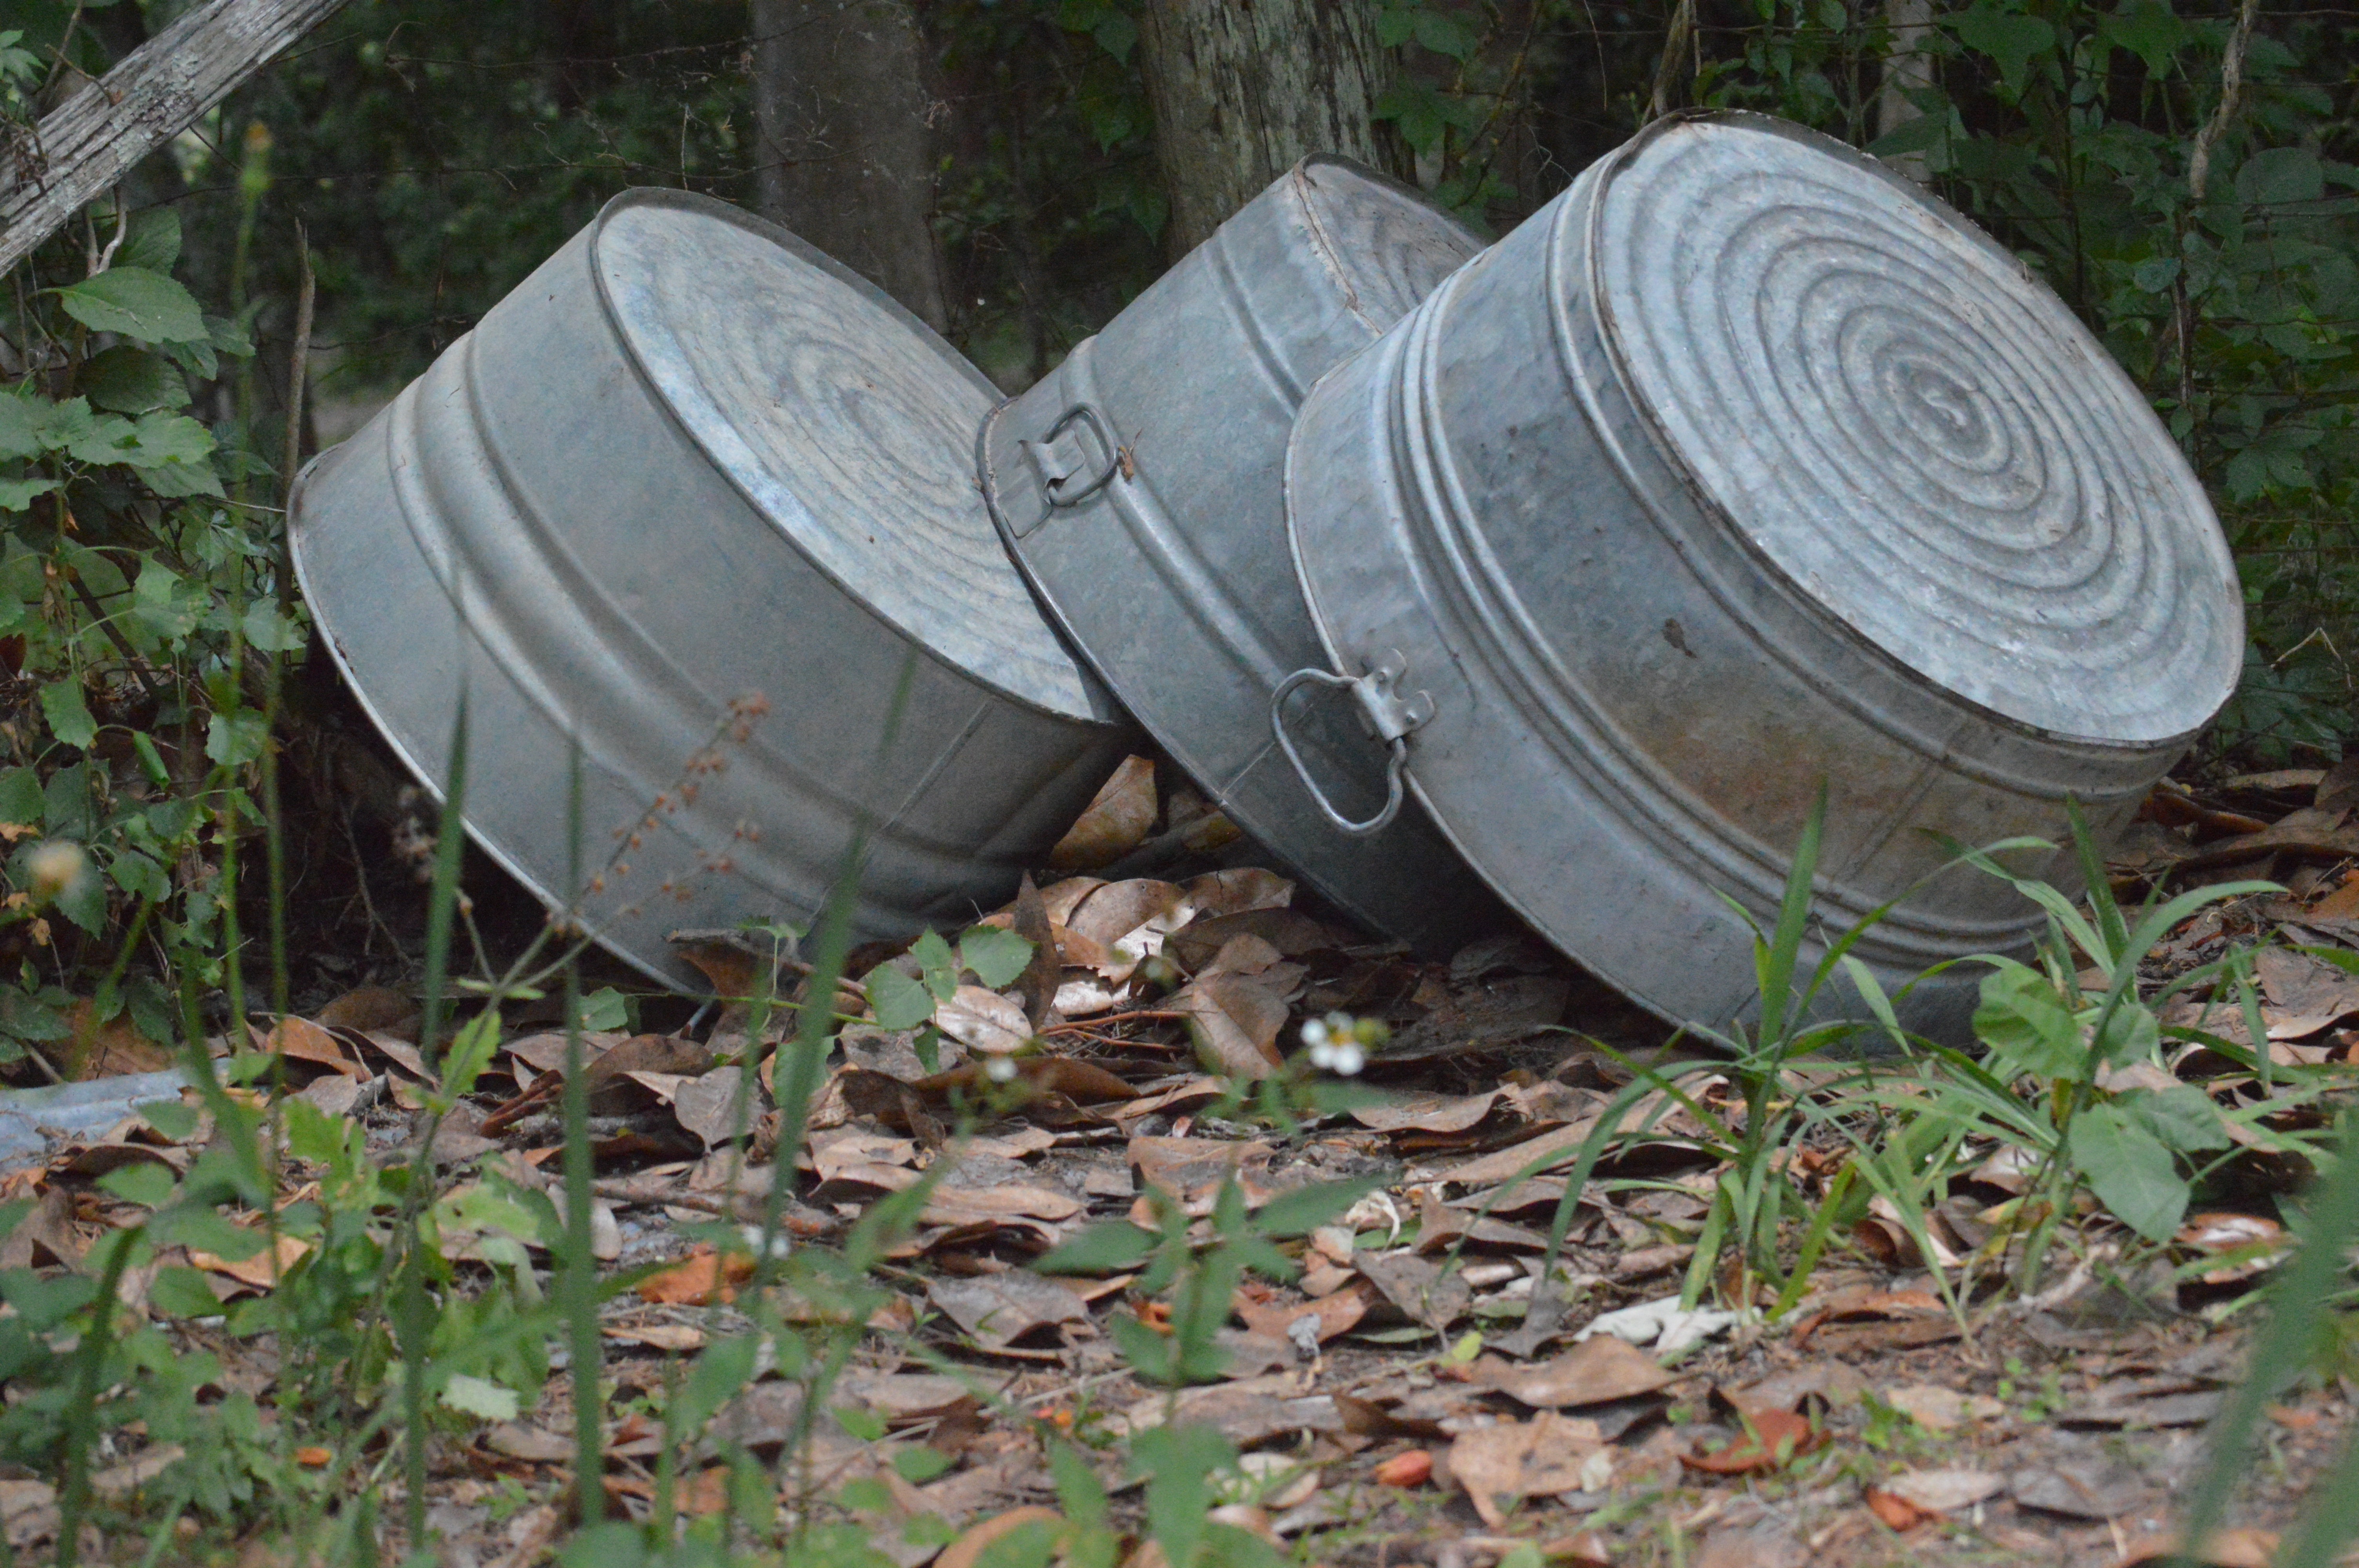
vintage, antique, home, steel, metal, clean, wash, laundry, tub, cleaning, domestic, basin, chores, man made object